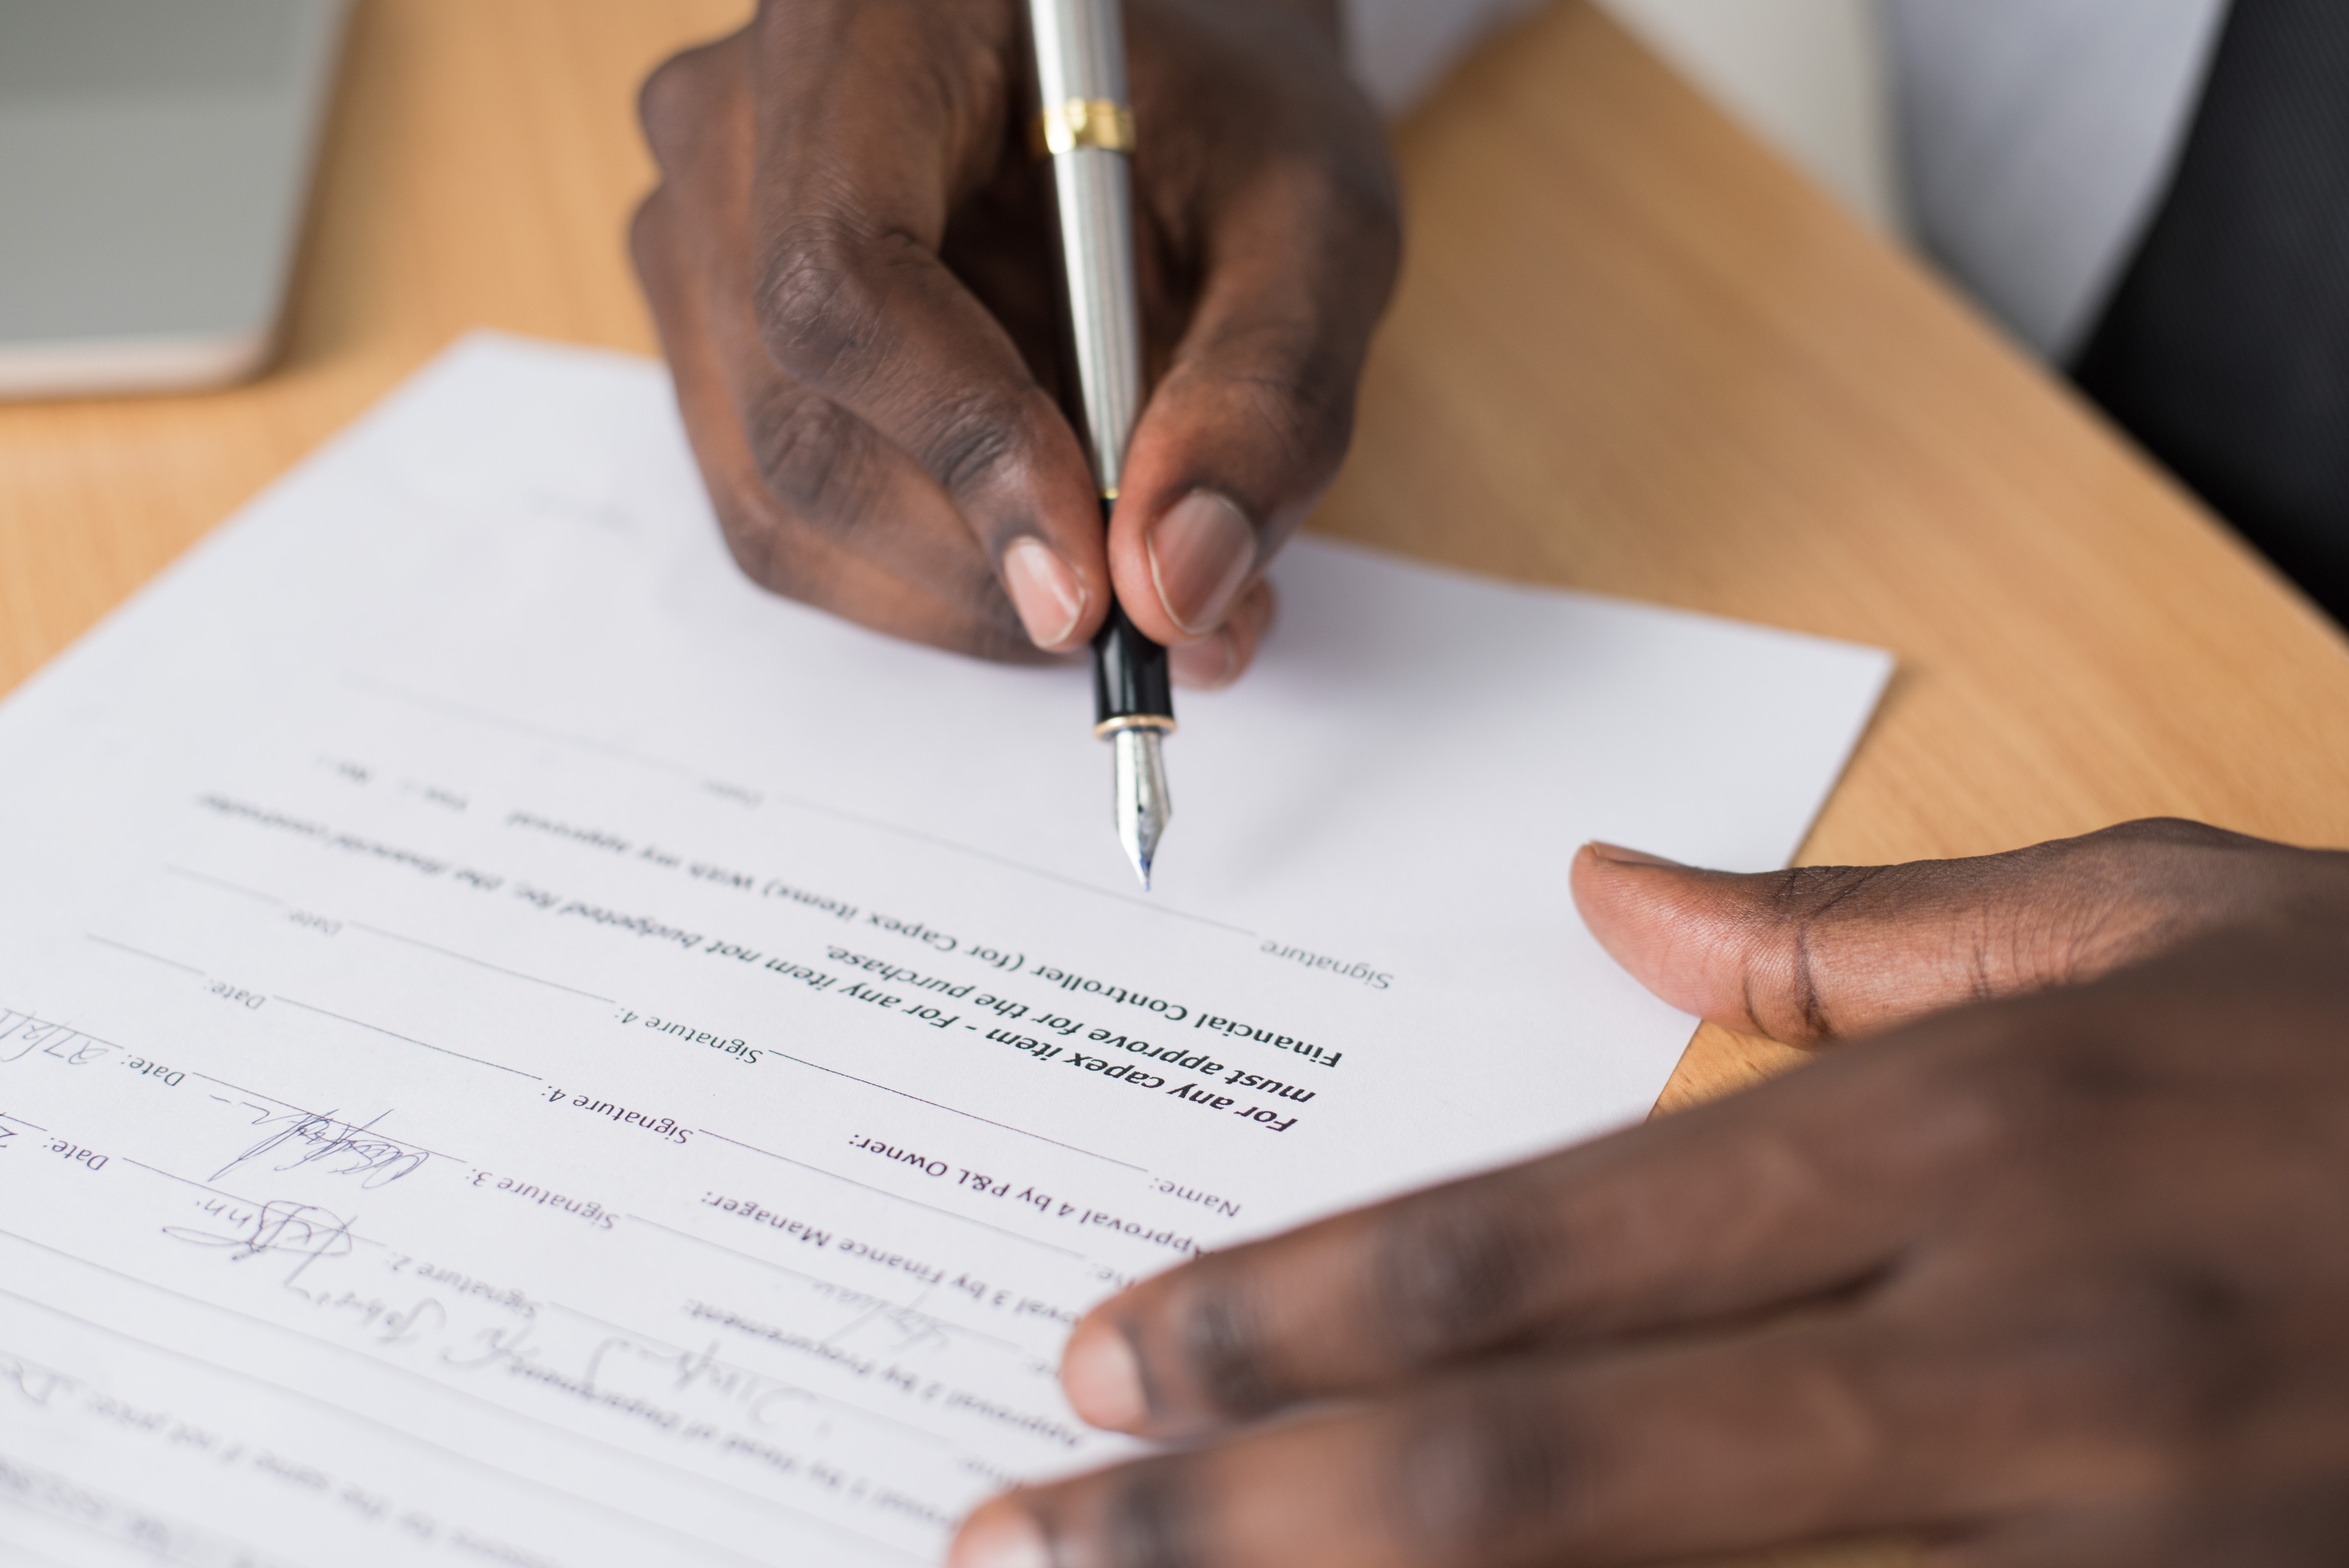
text, writing instrument accessory, writing, hand, paper, font, handwriting, design, document, finger, writing implement, office supplies, calligraphy, paper product